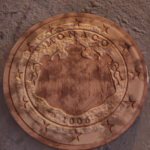
Coin value: 5cents
Country: mo
Edition: 2006